List of formations in American football

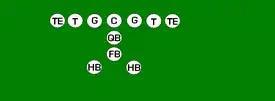
The Wishbone formation

An unusual formation, the swinging gate consists of a center all alone with the quarterback lined up behind him in shotgun. The rest of the offense is far away near the sideline. Both guards, both tackles, a tight end, and a receiver line up on the line of scrimmage. The running back(s) and other receivers line up in the backfield close to the lineman. One unique factor about this formation, depending on the exact alignment, is that the center can be an eligible receiver if he is the farthest outside on the line of scrimmage. The quarterback can receive the snap and choose to throw a forward pass to the center or turn and throw a pass or lateral to a back opposite the field from him and the center.